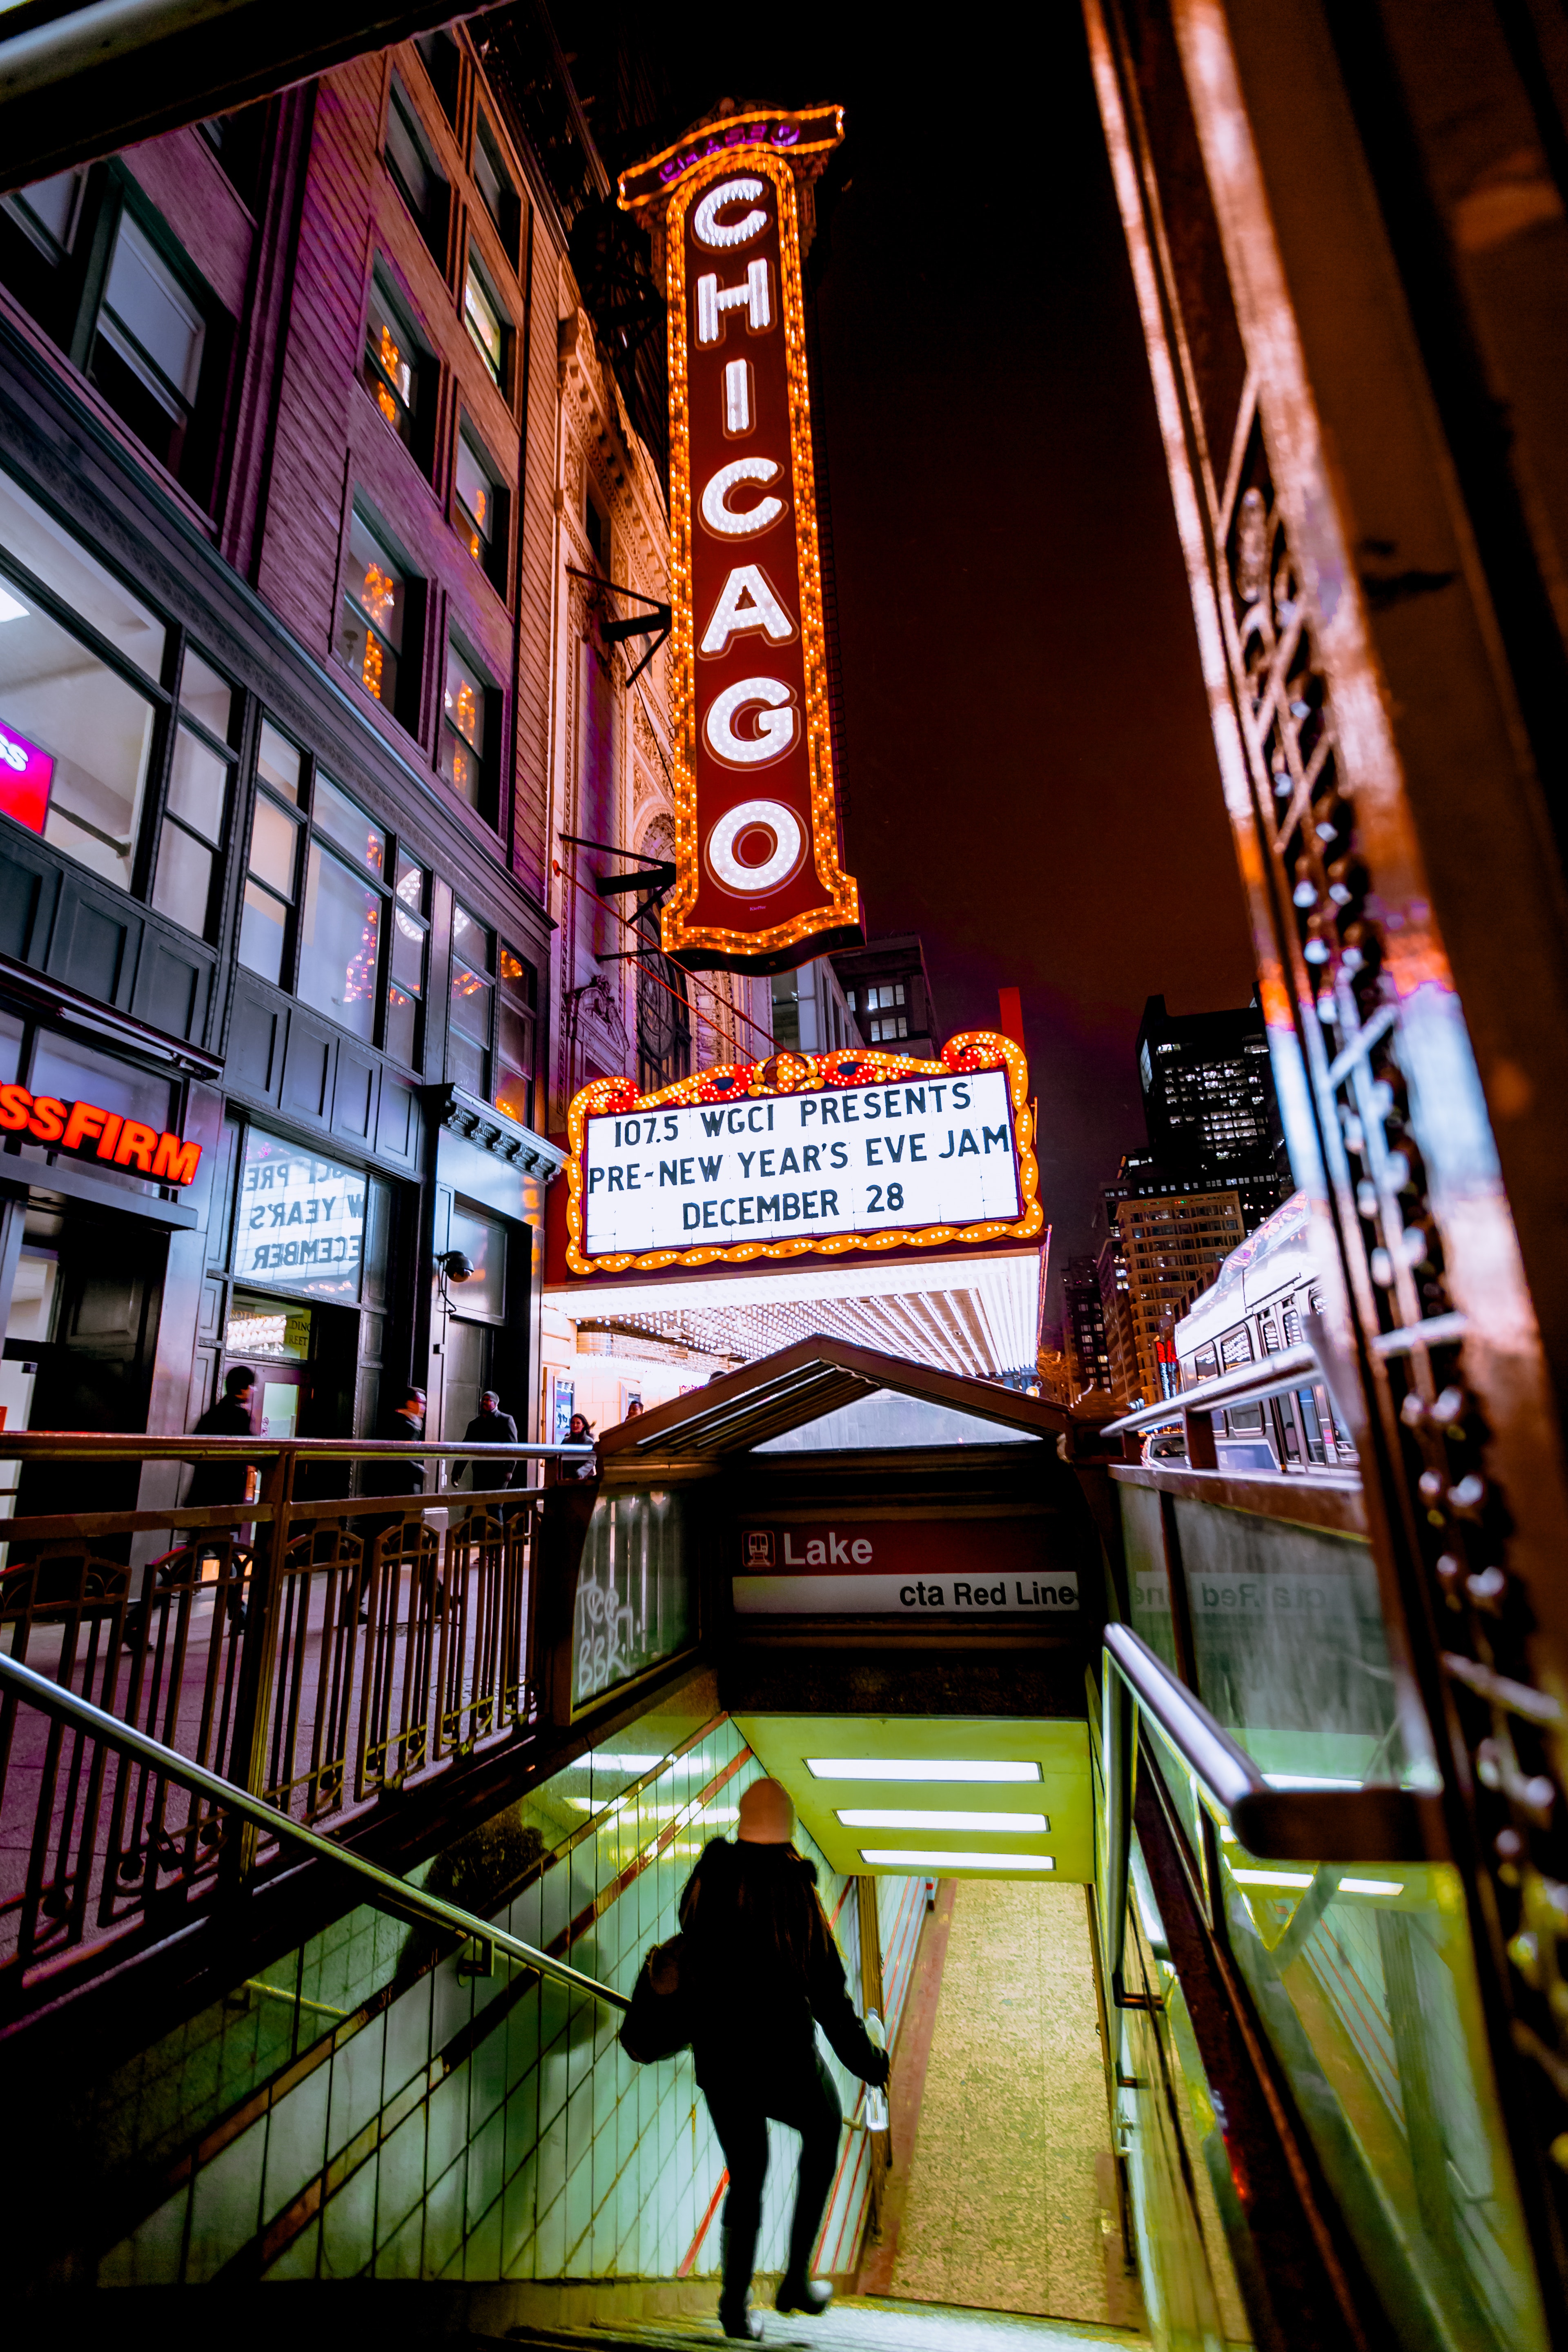
metropolitan area, urban area, metropolis, light, snapshot, yellow, city, architecture, iron, building, night, street, neon, advertising, electronic signage, downtown, signage, metal